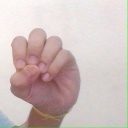
अक्षर: उ